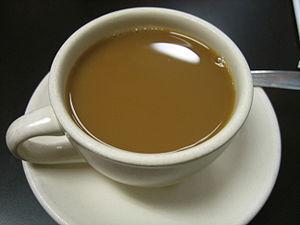
Le mod Hot Coffee est un mini-jeu de la version de 2004 du jeu vidéo Grand Theft Auto: San Andreas. Normalement indisponible, le mini-jeu est parvenu à la connaissance du public en 2005 par la création du mod Hot Coffee, donnant accès au mini-jeu pour la version destinée aux ordinateurs personnels utilisant le système d'exploitation Windows.
Le café au lait est une boisson chaude réalisée à partir de café et de lait.